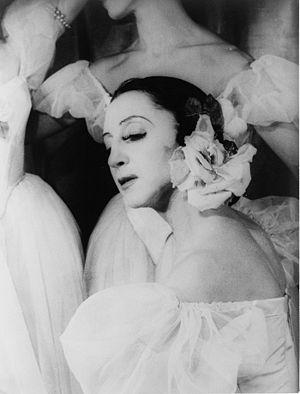
Alexandra Dionissievna Danilova en russe : Александра Дионисиевна Данилова, née le 20 novembre 1903 à Peterhof et morte le 13 juillet 1997 à New York, est une danseuse, chorégraphe et pédagogue américaine d'origine russe.